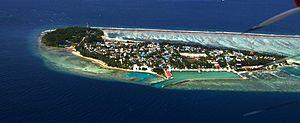
Ceci est une liste des îles des Maldives. Ces îles sont au nombre d'environ 1 190 au total. Elles sont listées par subdivision administrative / atoll. Le terme atoll renvoie tout autant à une division administrative qu'à une entité géographique, et ceux-ci ne coïncident pas systématiquement. Ces îles peuvent être par ailleurs classées de la façon suivante :